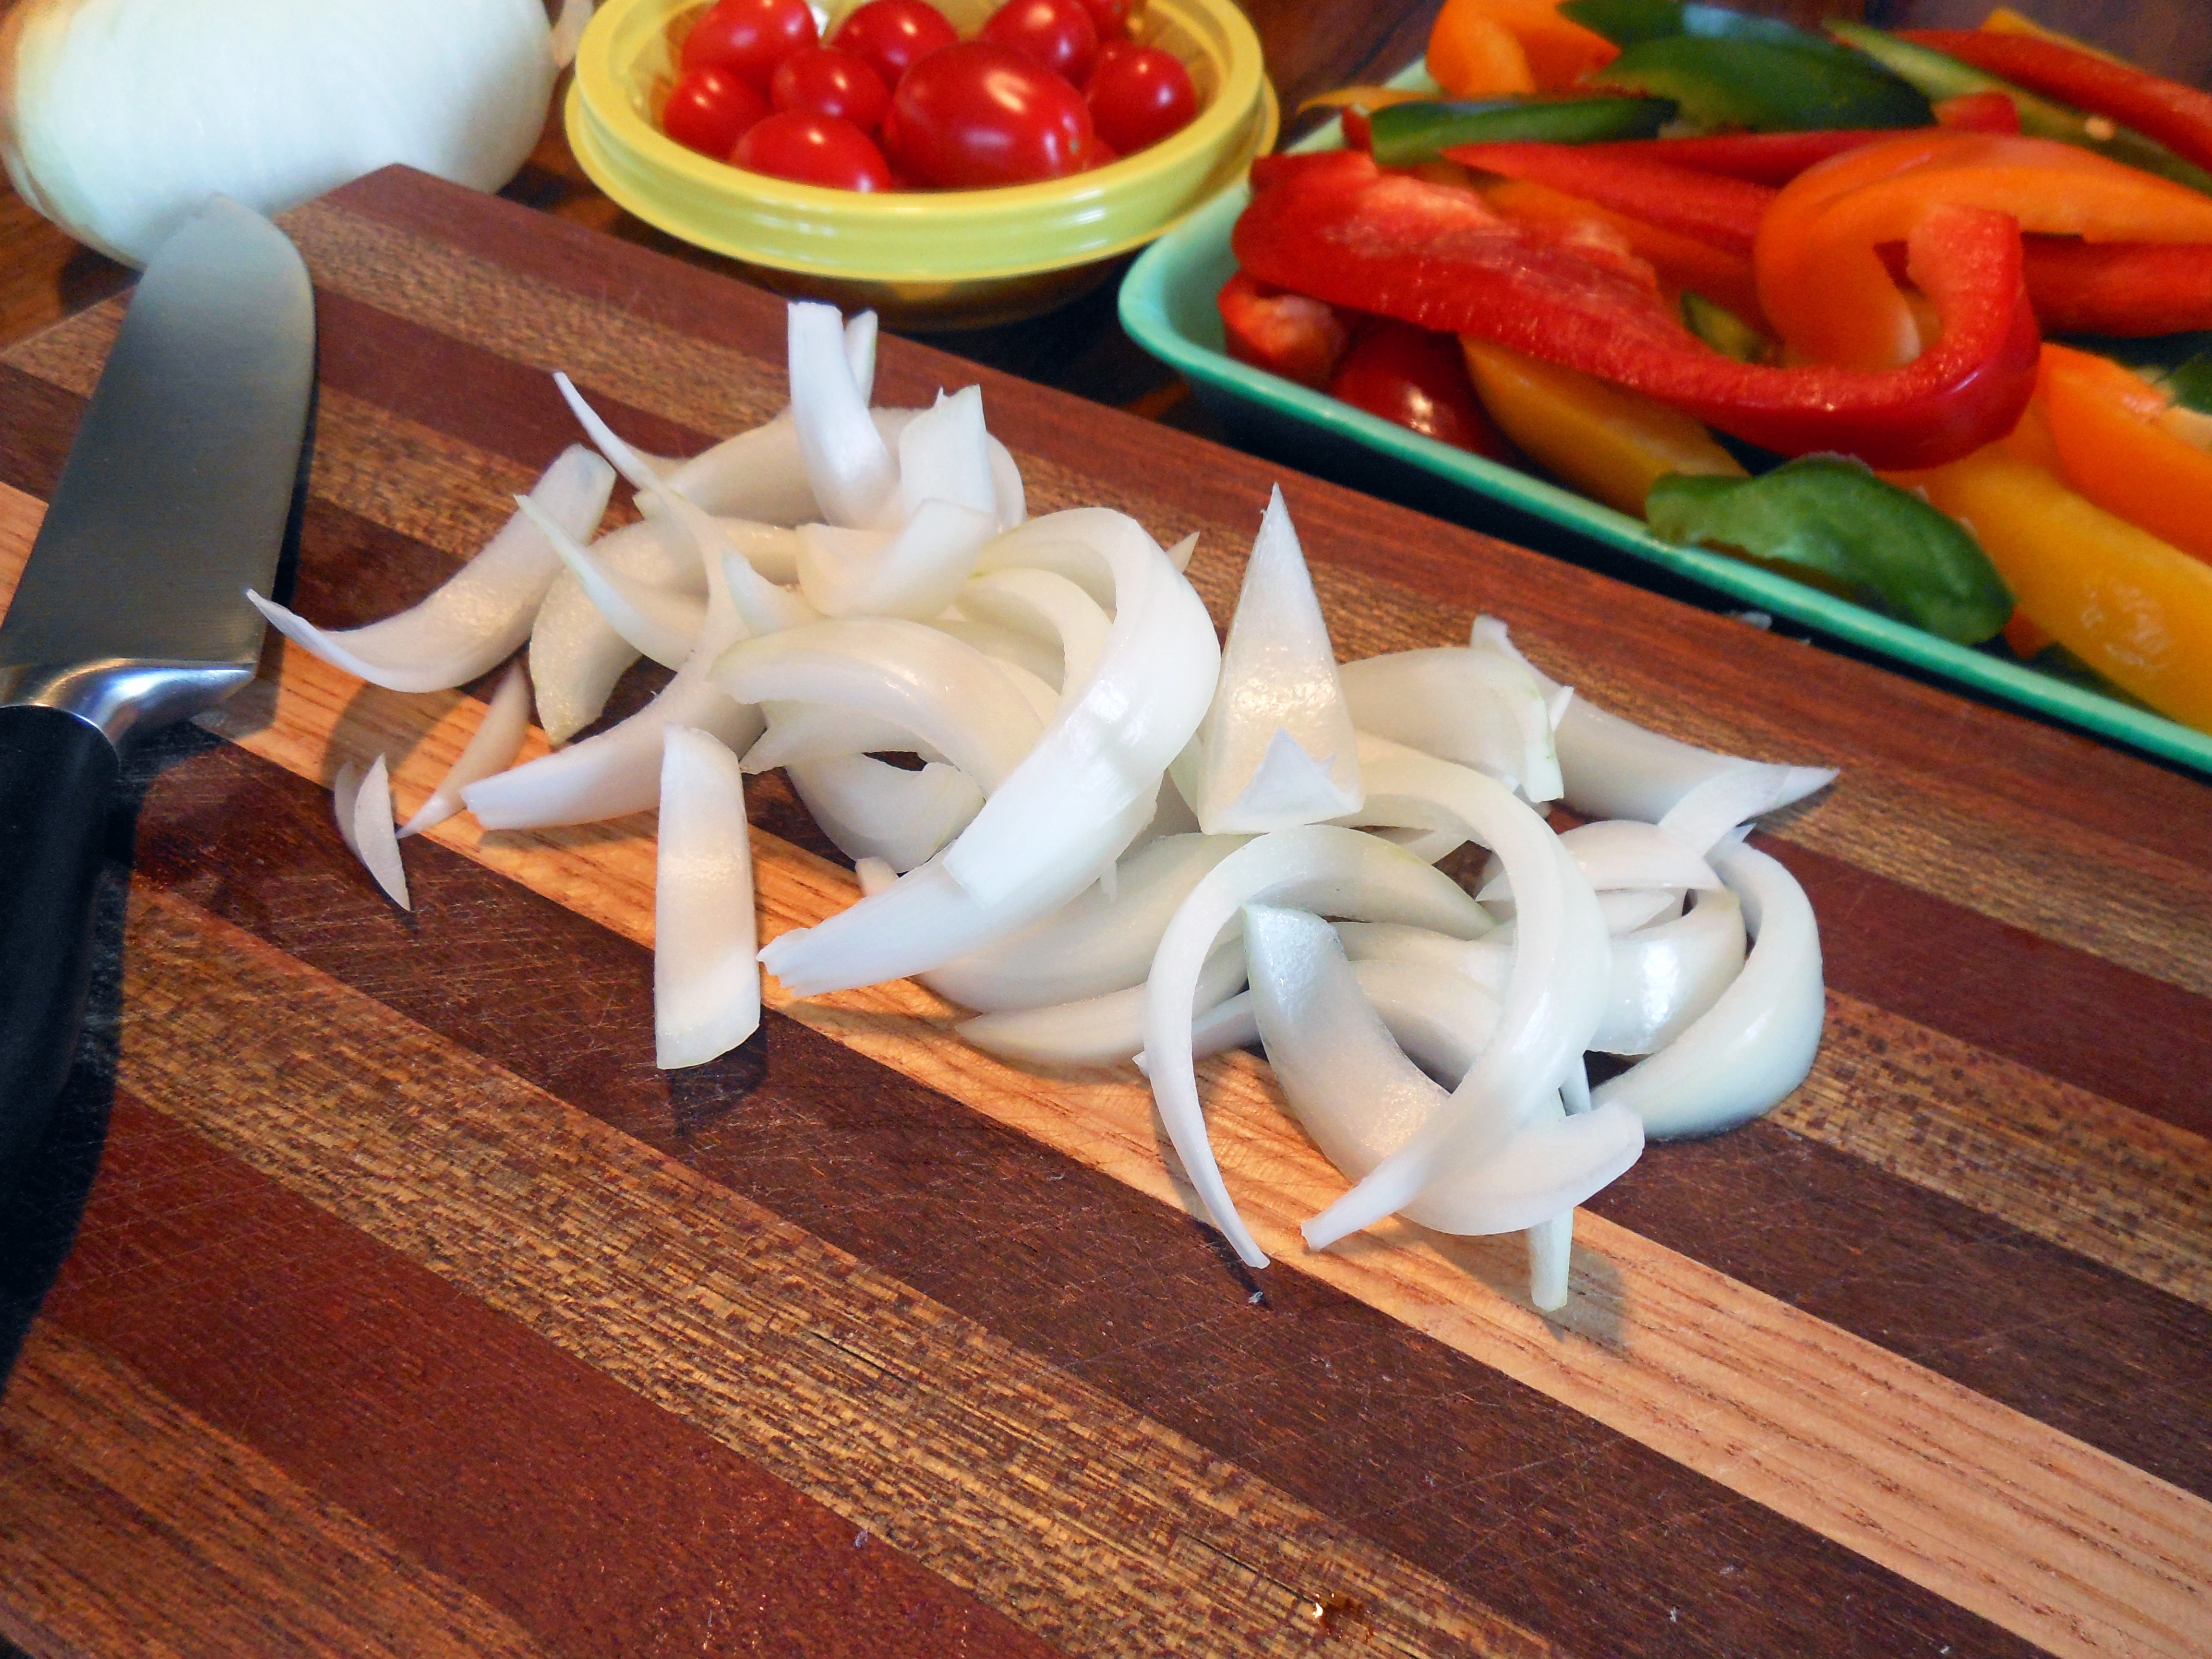
plant, white, orange, dish, meal, food, green, red, cooking, produce, vegetable, fresh, cuisine, preparation, knife, peppers, tomatoes, cutting board, raw, onions, flavor, flowering plant, land plant